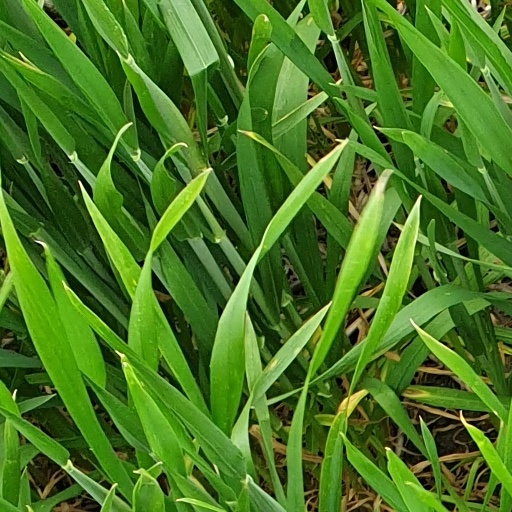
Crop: wheat